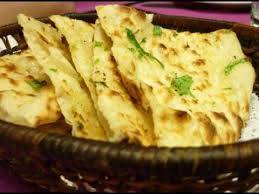
Dish: butter_naan